Five Go Down to the Sea?

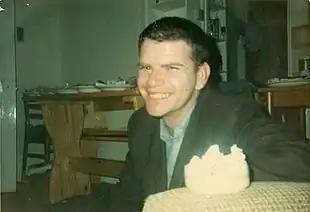
Finbarr Donnelly in the late 1980s

While other emerging Cork bands centred on University College Cork, the members of Nun Attax mostly came from the working-class north side, having attended what they sardonically termed "University College Churchfield". They developed a following among Cork's students and residents of the middle-class south-side suburbs. According to Dineen, their fans "were from college and everything like that. We were actually... working-class snobs... we thought we were above all them kind of people... and they were trying to be like us. [But] they were all probably being collected by their daddies at the end of the night." Most of the early Nun Attax material was written in Ballinora, Cork; according to Sean O'Hagan of fellow Cork band Microdisney, they rehearsed in a Gaelic Athletic Association hall in the countryside, and people would "pile into a bus" to go and watch them rehearse.